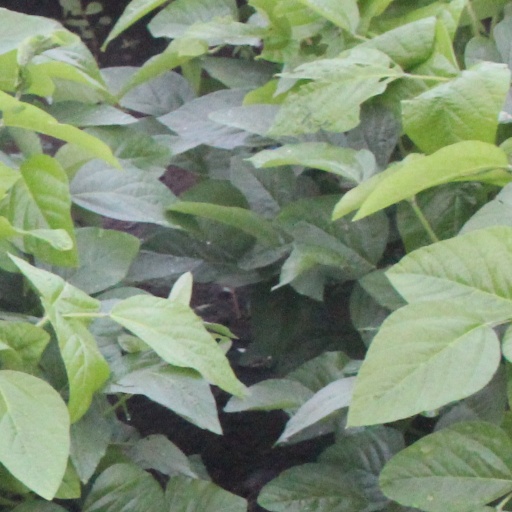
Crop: soybean